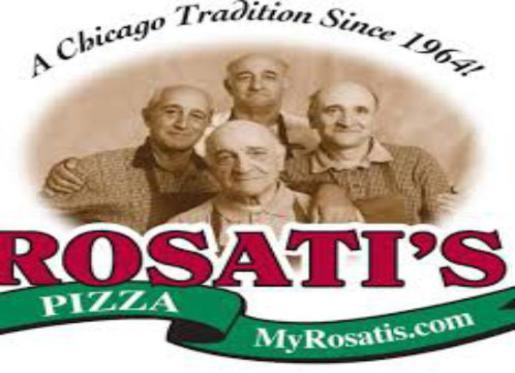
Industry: Food